Malladi Satyalingam Naicker

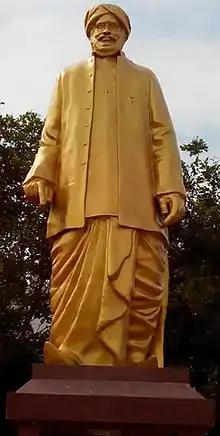
Bronze statue of Malladi Satyalingam Naicker

Malladi Satyalingam Naicker (1840–1915) was an Indian philanthropist and educationalist from Kakinada, Andhra Pradesh. He is known for founding the M. S. N. Charities and his contributions to education, public welfare, and religious causes. His charitable efforts significantly benefited underprivileged students and the local community.